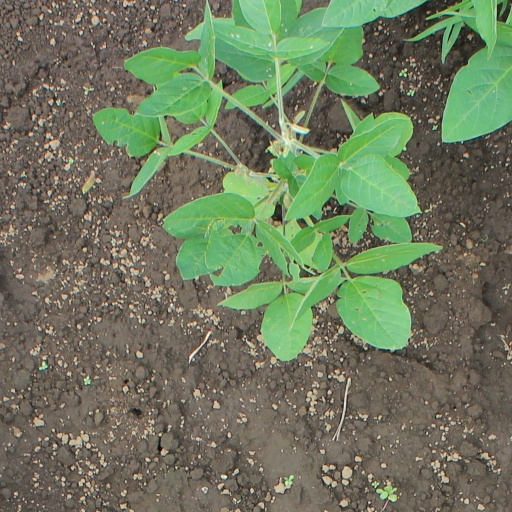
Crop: soybean